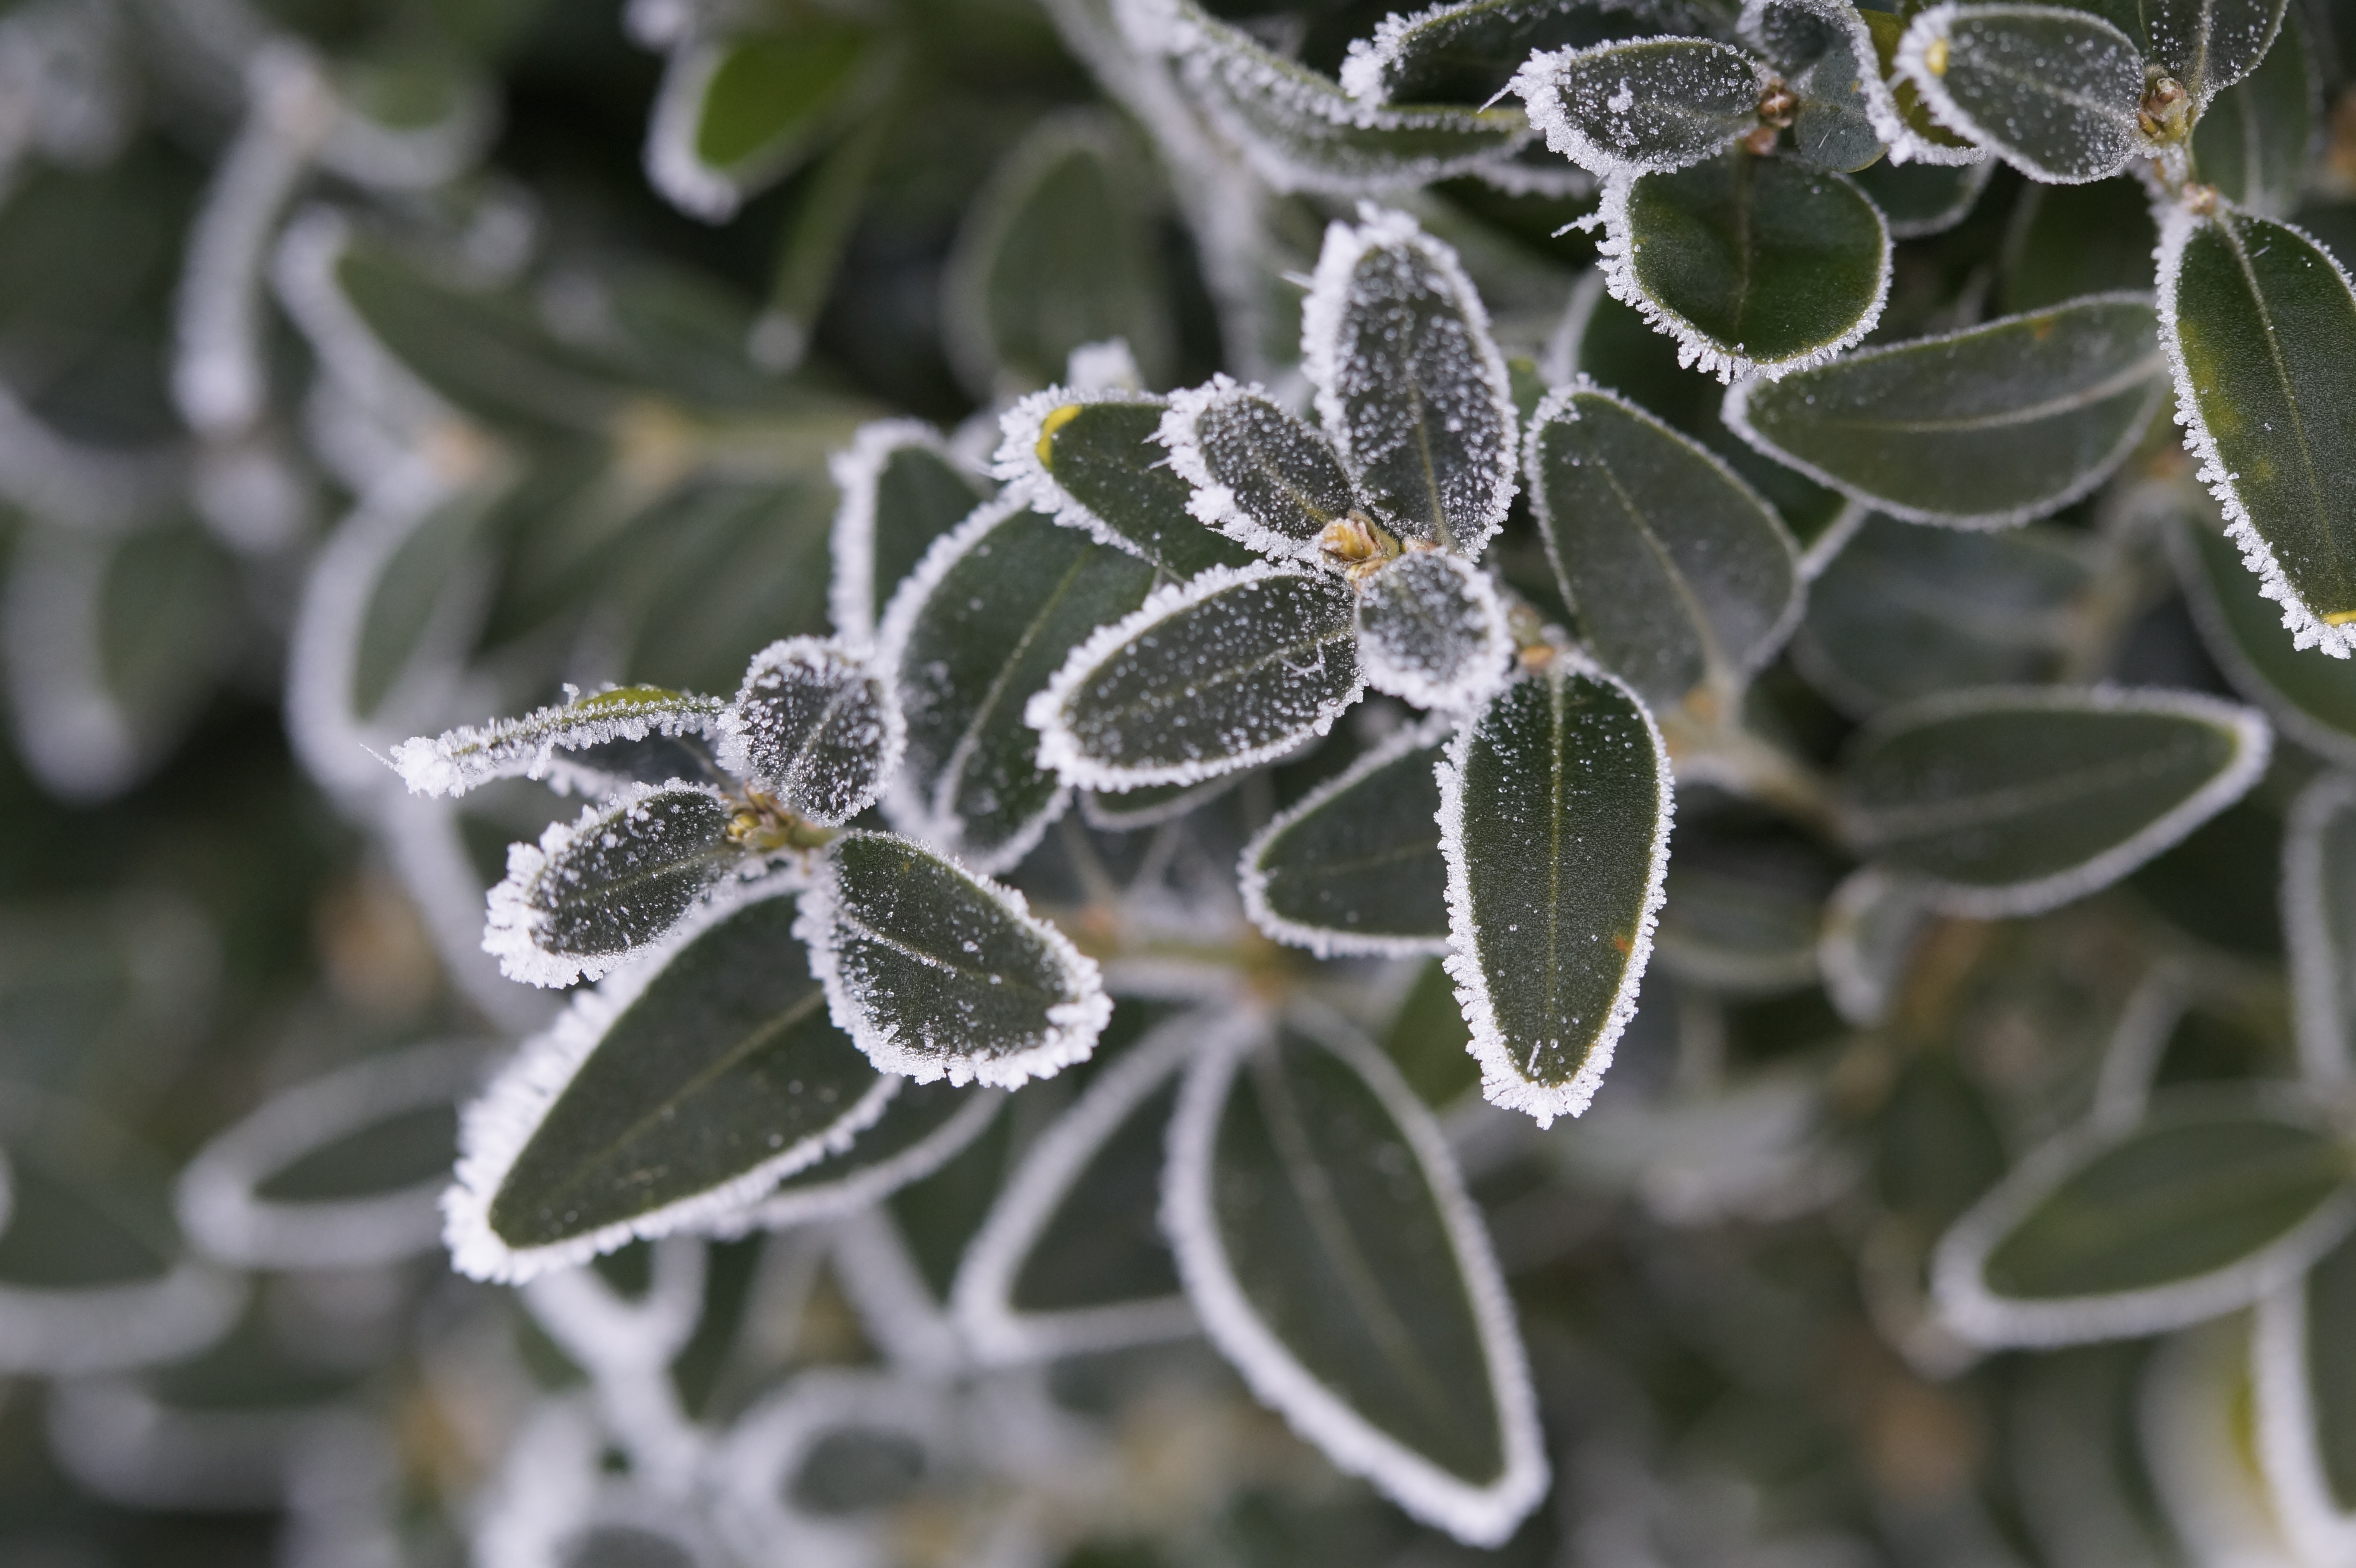
tree, nature, branch, snow, cold, winter, prickly, plant, white, leaf, flower, frost, ripe, ice, green, macro, botany, freeze, frozen, close, flora, season, twig, leaves, iced, shrub, icy, frosty, wintry, winter magic, hoarfrost, pointed, freezing temperatures, macro photography, eiskristalle, on frozen, flowering plant, land plant